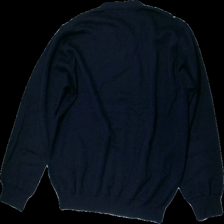
View: back
Type: Sweater
Category: Men
Brand: Not in the list
Brand text on label: Elkjaer
Colors: Blue, Beige
Material: 65% Acryl 35% Wool
Pattern: Checkered print
Cut: V-collar
Size: L
Season: Winter
Damage: stain
Damage location: top center
Damage 2: hole
Damage 2 location: top left
Price range: <50
Recommended usage: Export
Description: Knitted sweater